Brotherhood (2019 film)

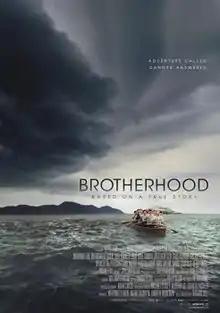
Theatrical release poster

Brotherhood is a 2019 Canadian period drama film written and directed by Richard Bell. Set in the 1920s, the film recounts the true story of a group of youth at a summer camp on Balsam Lake in the Kawartha Lakes, who had to fight for survival when an unforeseen thunderstorm overwhelmed their canoe trip. The film's cast includes Brendan Fehr, Brendan Fletcher, Jake Manley, Gage Munroe and Dylan Everett.